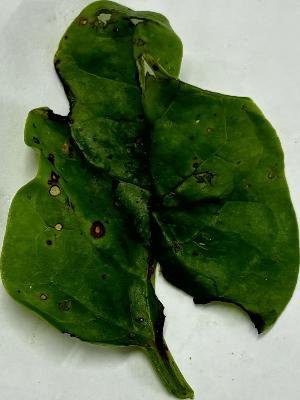
Label: Bacterial-Spot